Think Like a Cat

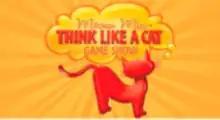

Think Like a Cat is an American game show created by Grand Central Marketing and broadcast by Game Show Network. Hosted by Chuck Woolery and sponsored by Meow Mix, eight cats and their owners compete in the contest, which includes contestants playing games with their cats showcasing their knowledge of cat-based trivia and their relationships with their own cats. The overall winner of the game participates in a bonus round for a million dollar prize. The show premiered as a one-time special on November 15, 2008 and was critically panned, with writers arguing that the special was "embarrassing" and that it should be "put down".